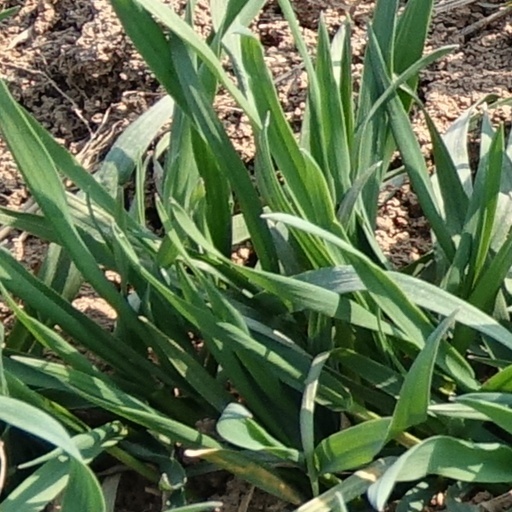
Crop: wheat